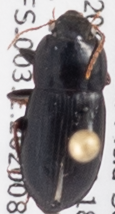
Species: Harpalus opacipennis
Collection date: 2020-08-25
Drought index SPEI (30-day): -0.636
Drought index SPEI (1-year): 0.8
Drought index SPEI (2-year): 1.69